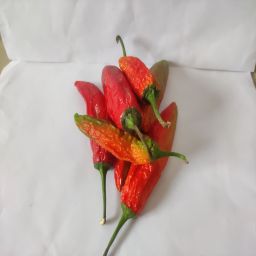
Crop: New Mexico Green Chile
Quality: Dried